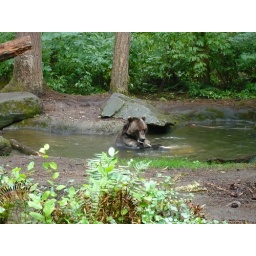
One of the Grizzly Bears playing in the water with a animal hide